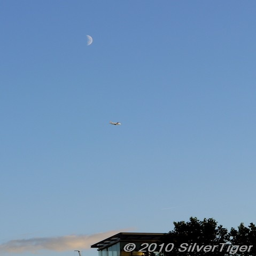
an aircraft passing under the moon in the evening sky